The Gladiators (film)

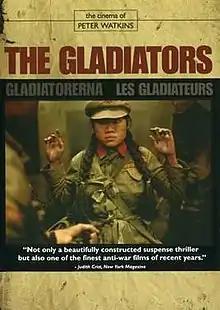

The Gladiators (alternate title The Peace Game) is a 1969 Swedish drama/science fiction film directed by Peter Watkins. It takes place in a world where the United Nations and the leading Communist countries have introduced "The International Peace Games," in order to secure international peace and security. The Peace Games are deadly miniature battles fought between small teams of drafted soldiers from each country, and broadcast on TV around the world as a popular reality program, with commercials included.